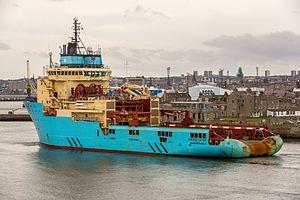
Aberdeen est la troisième ville d'Écosse, située dans le nord-est de la Grande-Bretagne, sur les bords de la mer du Nord, grâce à laquelle elle est la capitale européenne du pétrole offshore. Depuis 1891, Aberdeen possède officiellement le statut de cité, de council area et région de lieutenance. Elle était la capitale administrative de la région de Grampian de 1975 à 1996. Elle est aussi la capitale du council area de l'Aberdeenshire, bien qu'elle n'en fasse pas partie.